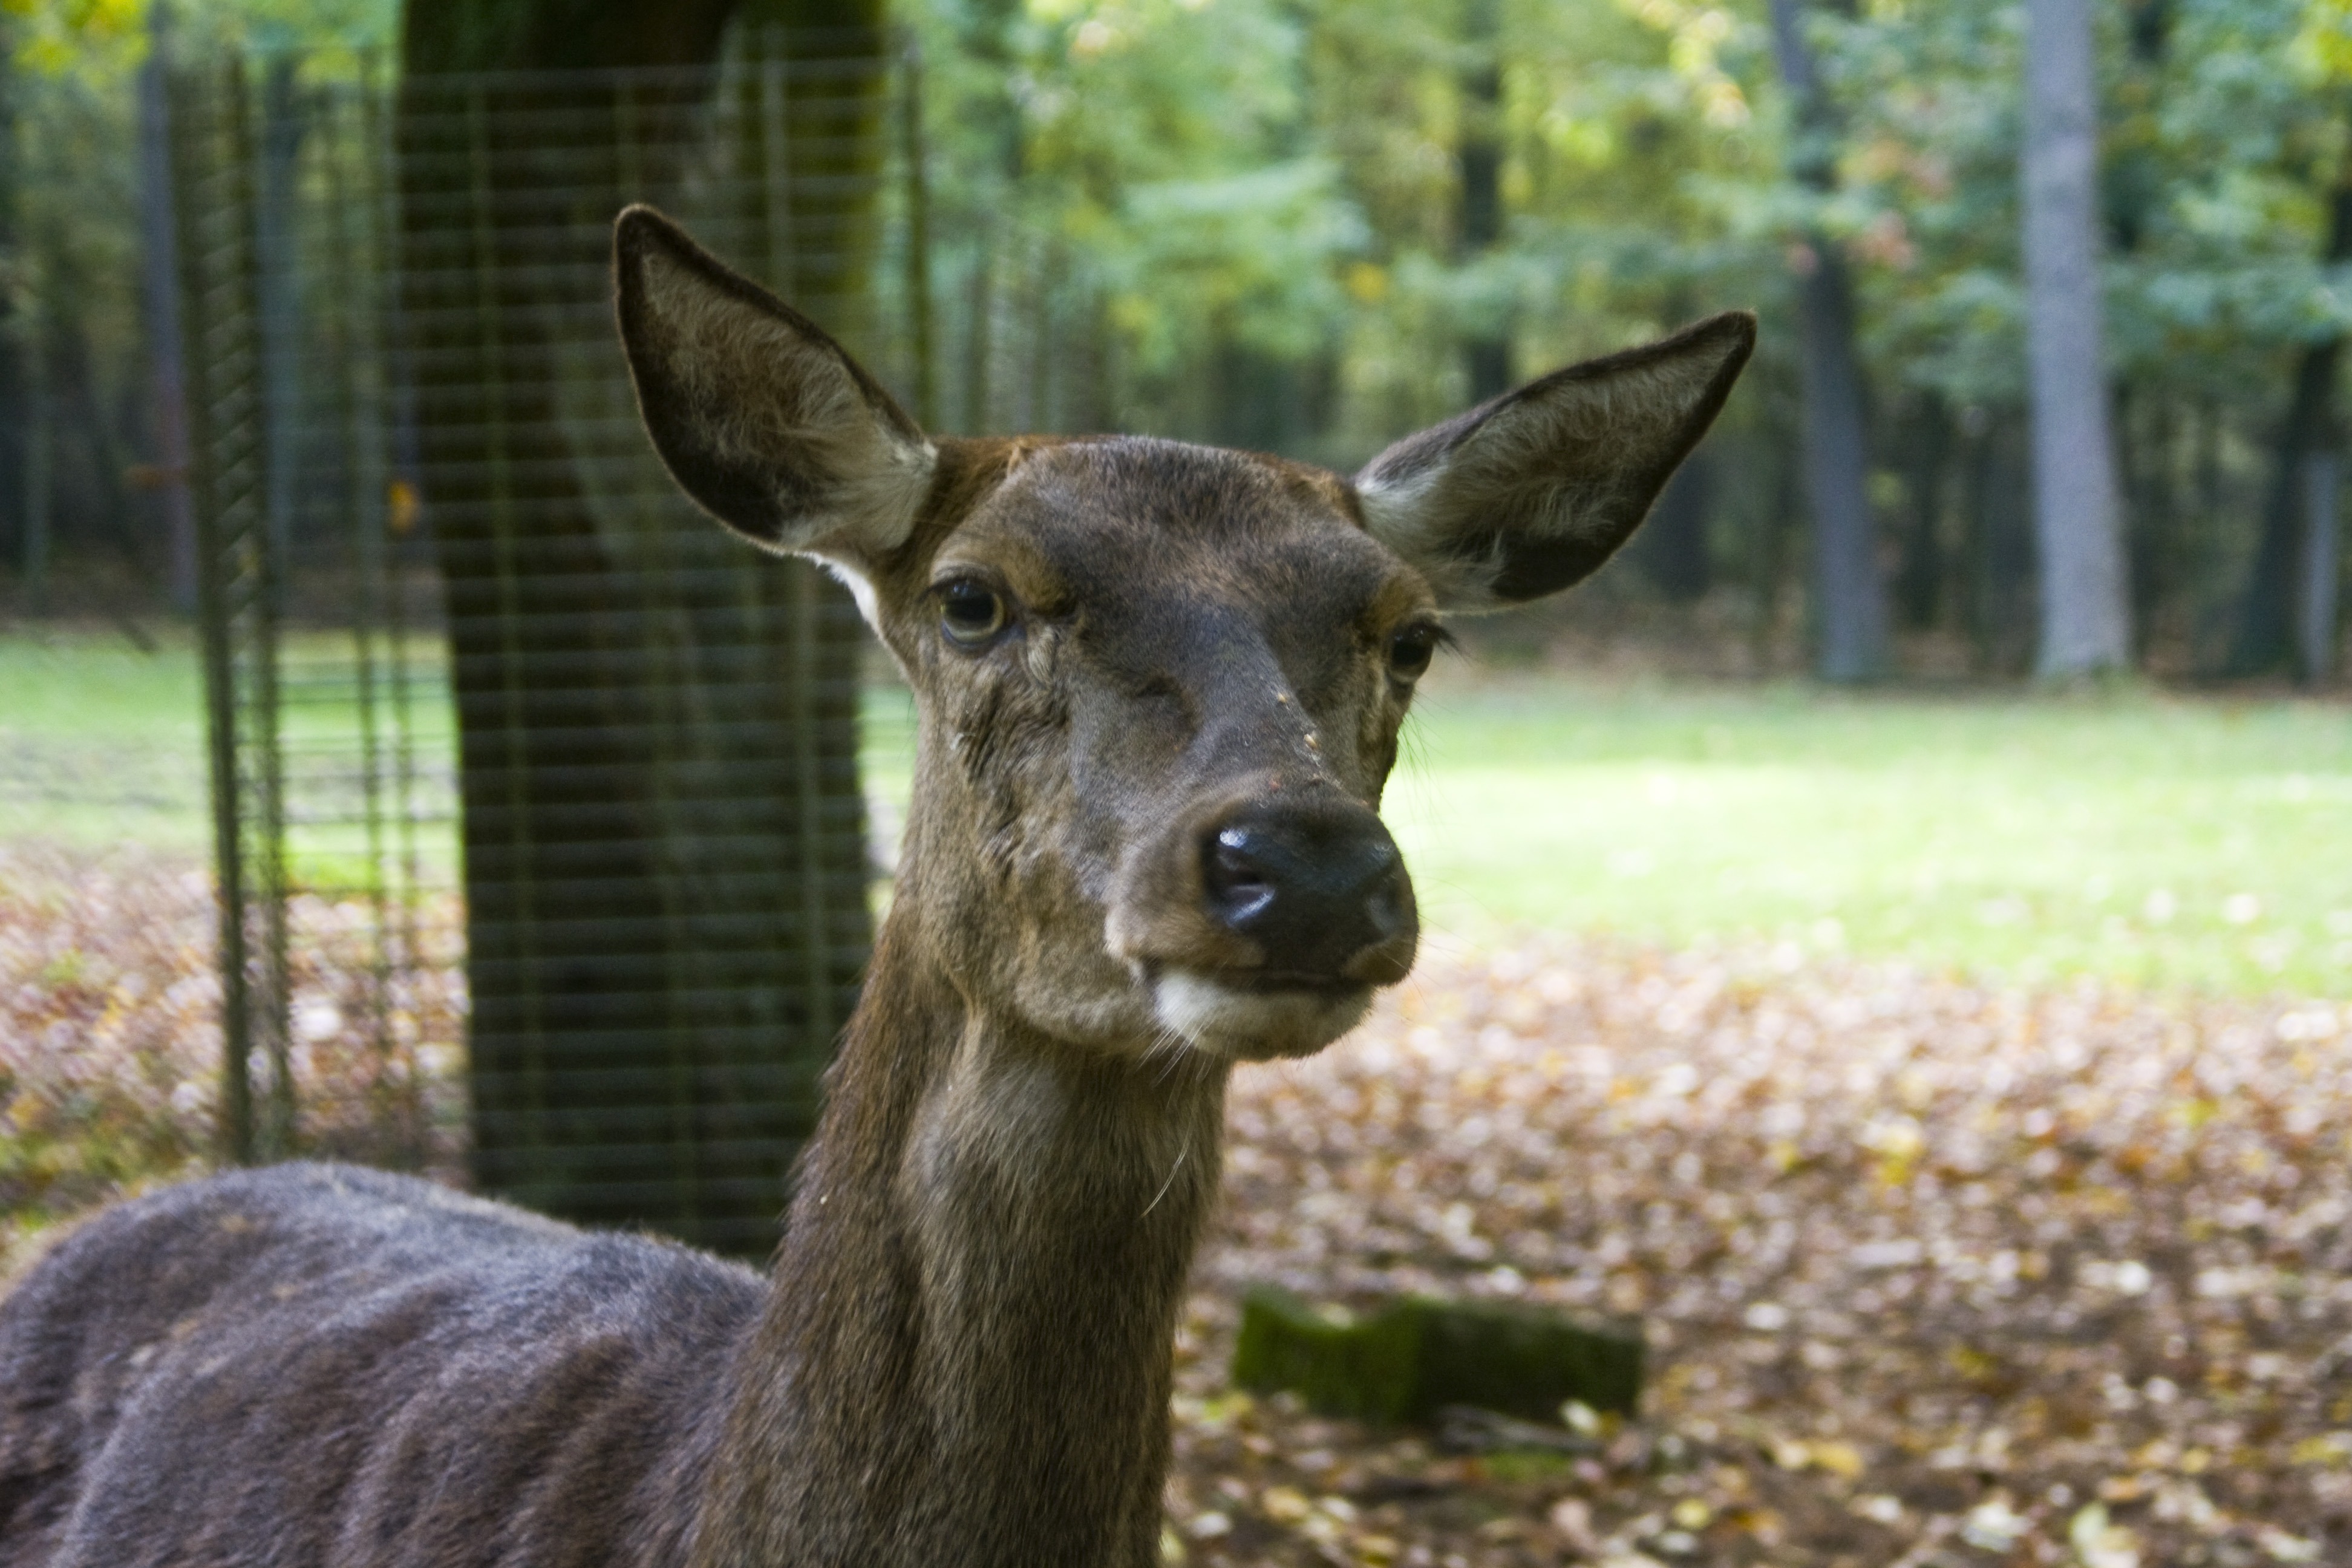
forest, wildlife, deer, mammal, fauna, antler, doe, vertebrate, hirsch, autumn forest, red deer, wildlife park, white tailed deer, are you looking at